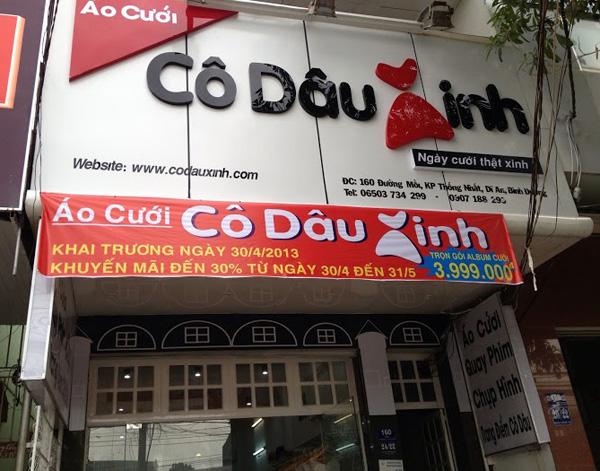
đây là khung cảnh xuất hiện ở phía trước của một cửa tiệm